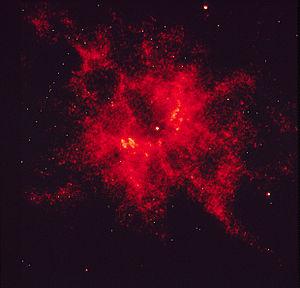
NGC 2440 est une nébuleuse planétaire située dans la constellation de la Poupe. Elle a été découverte par l'astronome germano-britannique William Herschel en 1790.